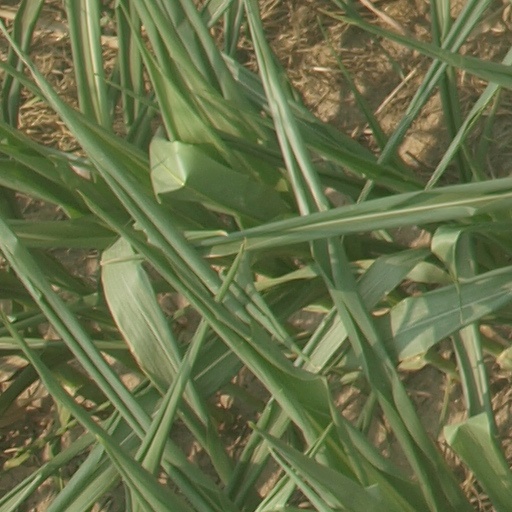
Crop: maize; corn